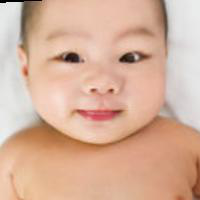
Age group: age 01-10